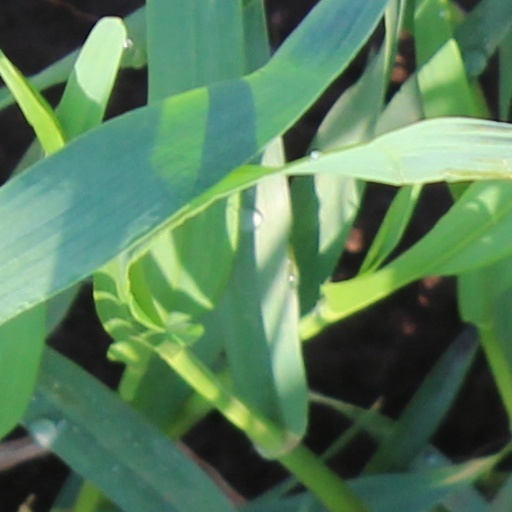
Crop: wheat